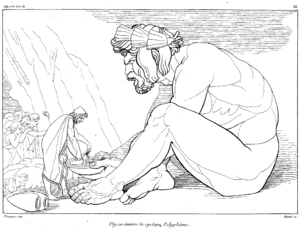
La production du vin en Grèce est l'une des plus vieilles du monde. La conjonction du sol et du climat a permis son essor et les plus anciens textes de la littérature grecque comme l’Iliade et l’Odyssée en portent témoignage. Les tout premiers vins grecs ont été datés de 6 500 ans, leur élaboration correspondant aux besoins d'une famille ou d'une petite communauté. Suivant les avancées de la civilisation grecque, leur production et leur commercialisation prirent une grande ampleur. Les fouilles archéologiques ont prouvé que la consommation du vin a été effective d'un bout à l'autre de la Méditerranée. Il acquit un très haut prestige en Italie sous l'Empire romain. Cette réputation perdura jusqu'au Moyen Âge, où les vins exportés de la Grèce ou de ses îles étaient considérés comme les seuls dignes des tables royales ou pontificales en Europe occidentale.